Amur Shipbuilding Plant

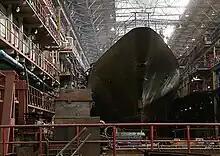
Amur Shipbuilding Plant in 2014

OJSC Amur Shipbuilding Plant ("Amurskiy Sudostroitelnyy Zavod", and also called the "Leninskiy Komsomol Shipyard") is an important shipyard in eastern Russia, based in Komsomolsk-on-Amur, and founded in 1932. It employs 15,000 people, and produces both civilian and military ships, including nuclear submarines.